Valkenburg aan de Geul

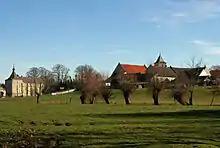
The village of Oud-Valkenburg

Apart from the city of Valkenburg (including the neighbourhood of Broekhem), the municipality of Valkenburg aan de Geul comprises the following villages and hamlets: